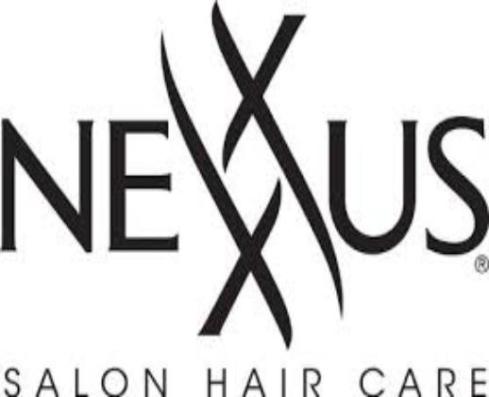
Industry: Necessities